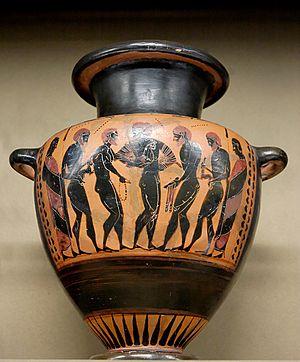
Cour pédérastique. Hydrie attique à figures noires, vers 530 av. J.-C.